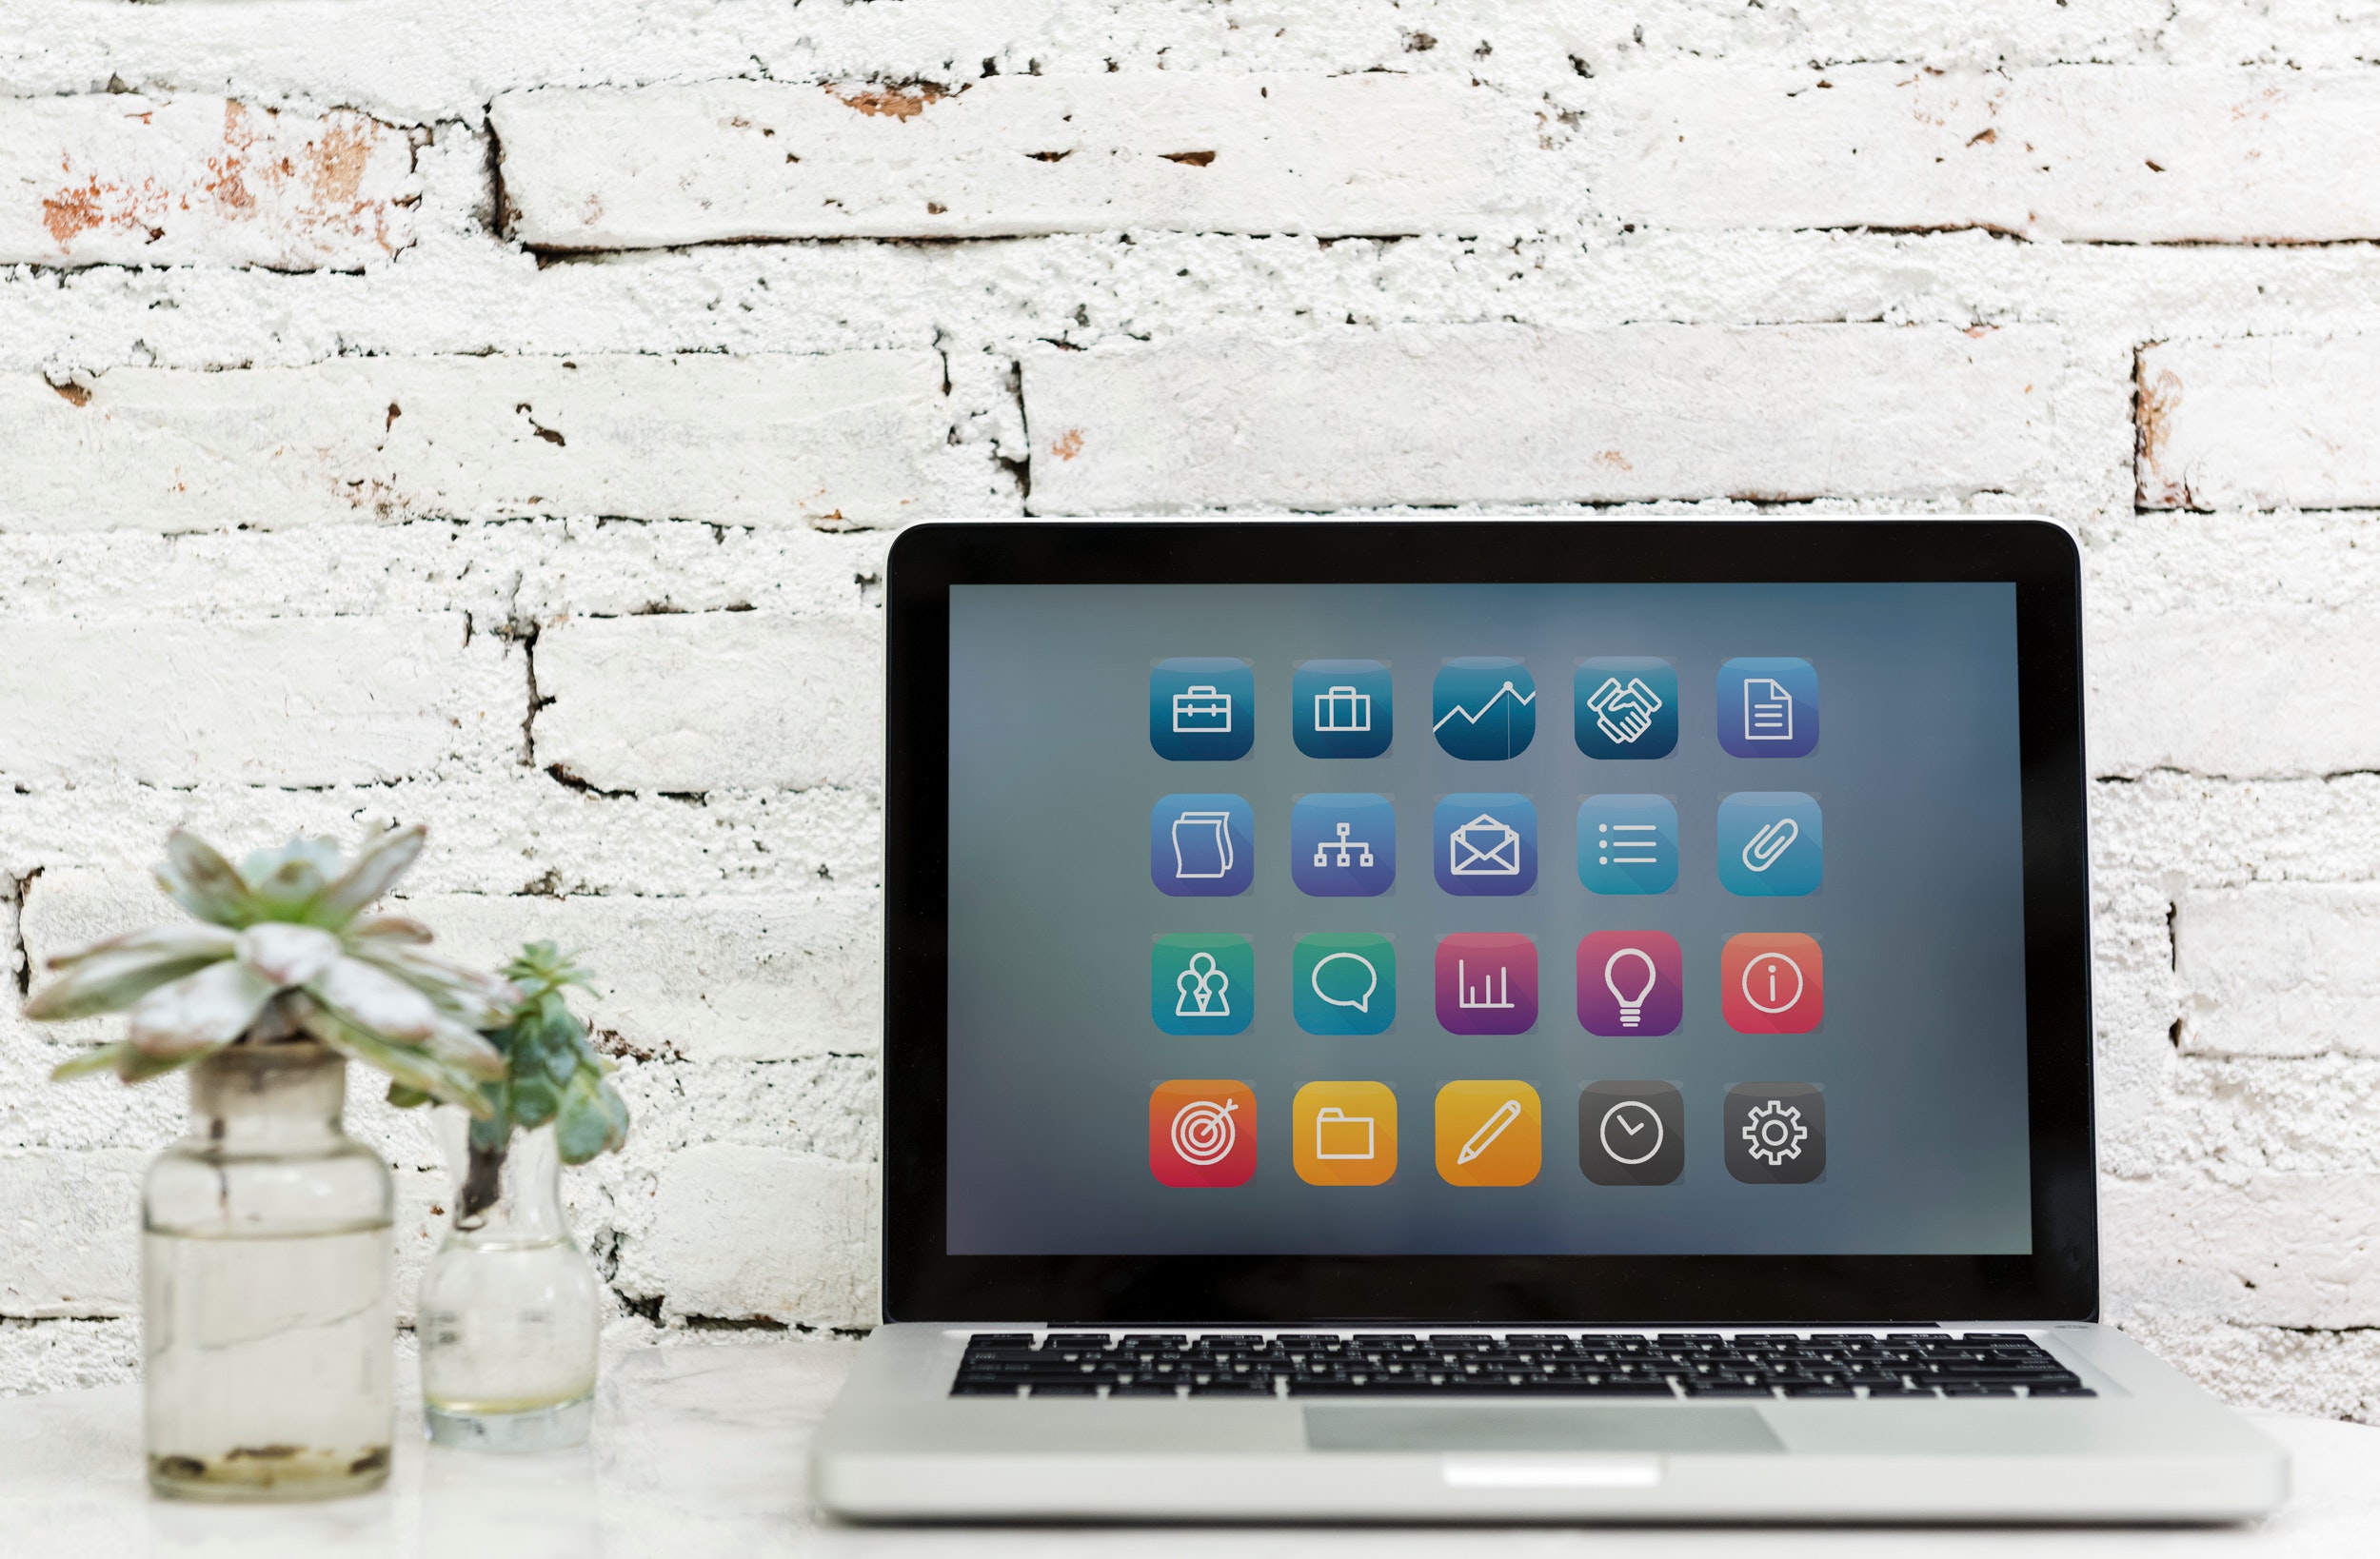
gadget, electronic device, technology, product, electronics, ipad, tablet computer, multimedia, computer, laptop, screen, portable media player, display device